Taj Mohammad Sr.

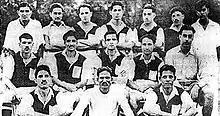
Mohammad (top standing second from right to left) with 1940 CFL winning Kolkata Mohammedan.

Mohammad started his youth career with Prince Club of Quetta in which he played for 6 years. In 1940, when he toured Lucknow with the Hazara Club and represented the Sandemans Club in the Rovers Cup in Bombay, he was called up by Kolkata Mohammedan where he formed a formidable defence along with Balochistan fellow Jumma Khan.